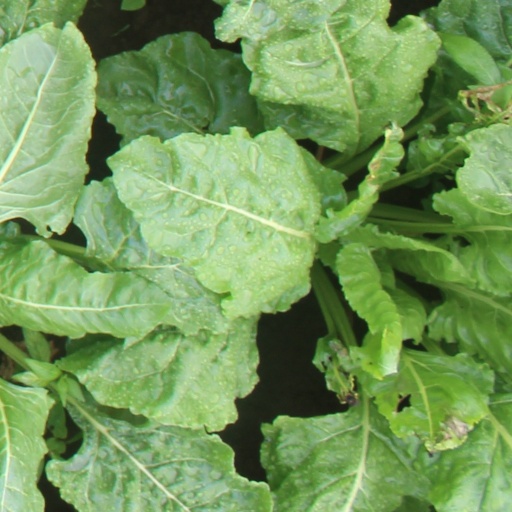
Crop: sugar beet